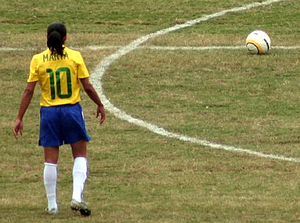
Marta Vieira da Silva, communément appelée Marta, est une footballeuse professionnelle brésilienne, née le 19 février 1986 à Dois Riachos, Alagoas, au Brésil. Elle a été sacrée six fois Meilleure footballeuse de l'année par la FIFA en 2006, 2007, 2008, 2009, 2010 et 2018. Elle est considérée comme la meilleure joueuse de tous les temps. Depuis 2017, elle évolue au poste d'attaquante pour le Orlando Pride. Marta est une membre de l'équipe du Brésil de football féminin depuis 2003.
Le football est le sport le plus populaire au Brésil. Introduit par le britannico-brésilien Charles William Miller en 1894 à São Paulo, le football est devenu progressivement la passion d'une nation qui se considère comme « o país do futebol ».